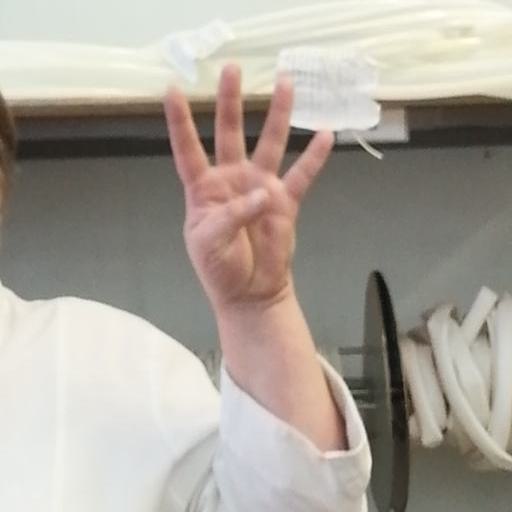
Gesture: four